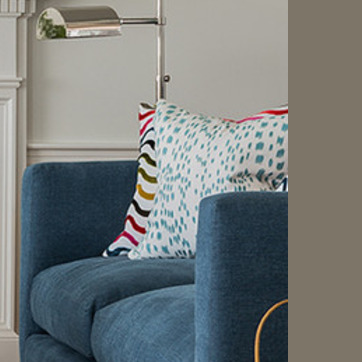
Material: fabric